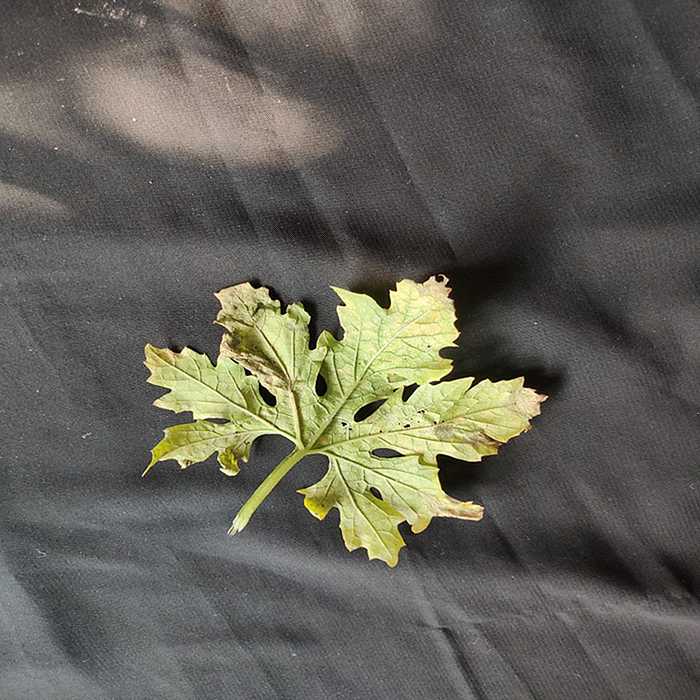
Plant: Bitter Gourd
Label: Fusarium wilt